Luisa Casati

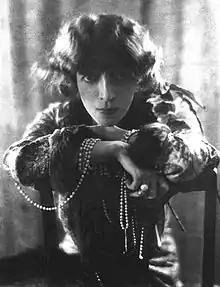
Portrait of Marchesa Luisa Casati by Adolf de Meyer, 1912

Luisa, Marchesa Casati Stampa di Soncino (born Luisa Adele Rosa Maria Amman; 23 January 1881 – 1 June 1957), was an Italian heiress, socialite, and patroness of the arts in early 20th-century Europe.